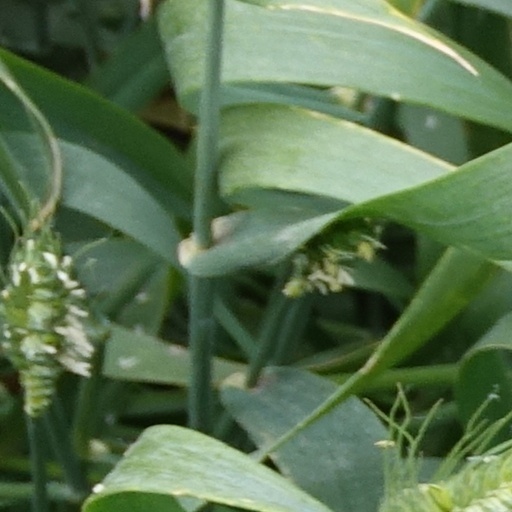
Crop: wheat